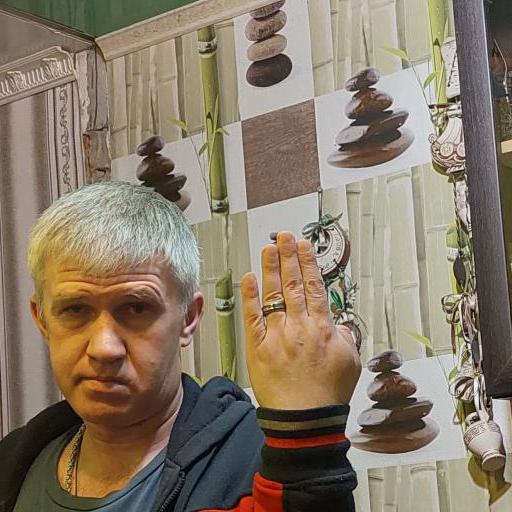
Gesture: stop_inverted